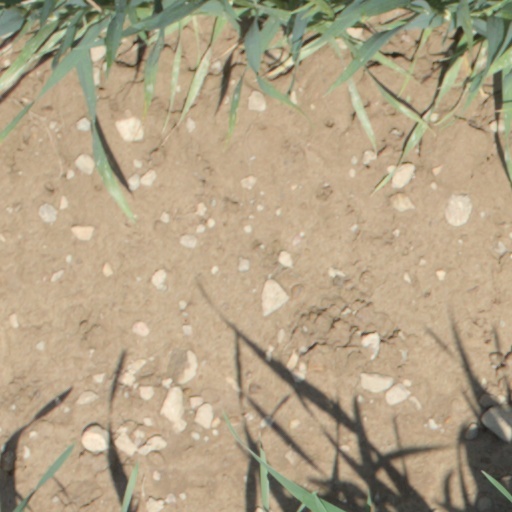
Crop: wheat